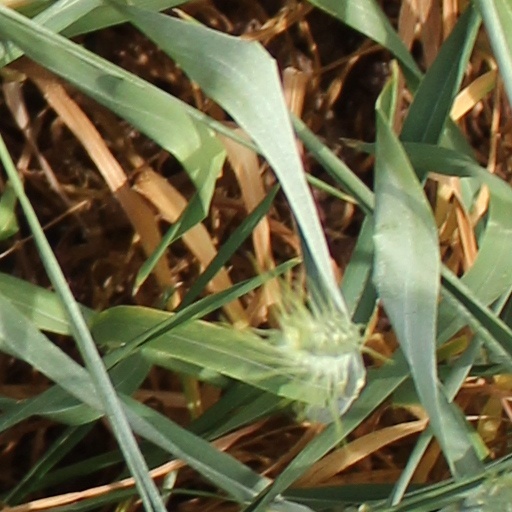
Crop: wheat